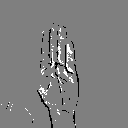
ASL letter: b